Aaron Copland

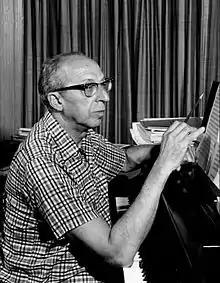
Copland in 1962 from a television special

The 1940s were arguably Copland's most productive years, and some of his works from this period cemented his fame. His ballet scores for "Rodeo" (1942) and "Appalachian Spring" (1944) were huge successes. "Lincoln Portrait" and "Fanfare for the Common Man" became patriotic standards. Also important was the Third Symphony. Composed from 1944 to 1946, it became Copland's best-known symphony. The Clarinet Concerto (1948), scored for solo clarinet, strings, harp, and piano, was a commission piece for band-leader and clarinetist Benny Goodman and a complement to Copland's earlier jazz-influenced work, the Piano Concerto (1926). His "Four Piano Blues" is an introspective composition with a jazz influence. Copland finished the 1940s with two film scores, one for William Wyler's "The Heiress" and one for the film adaptation of John Steinbeck's novel "The Red Pony".